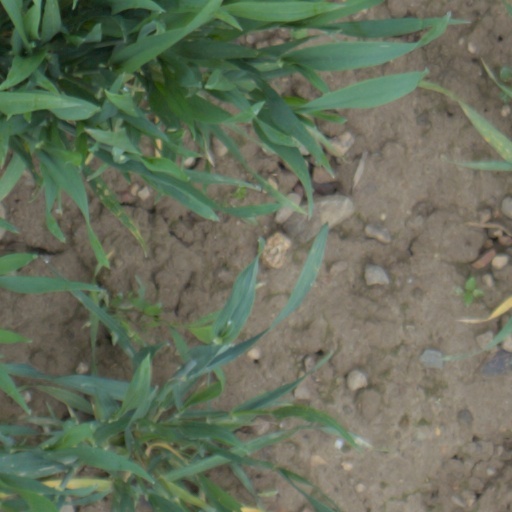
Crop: wheat